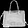
Label: Bag